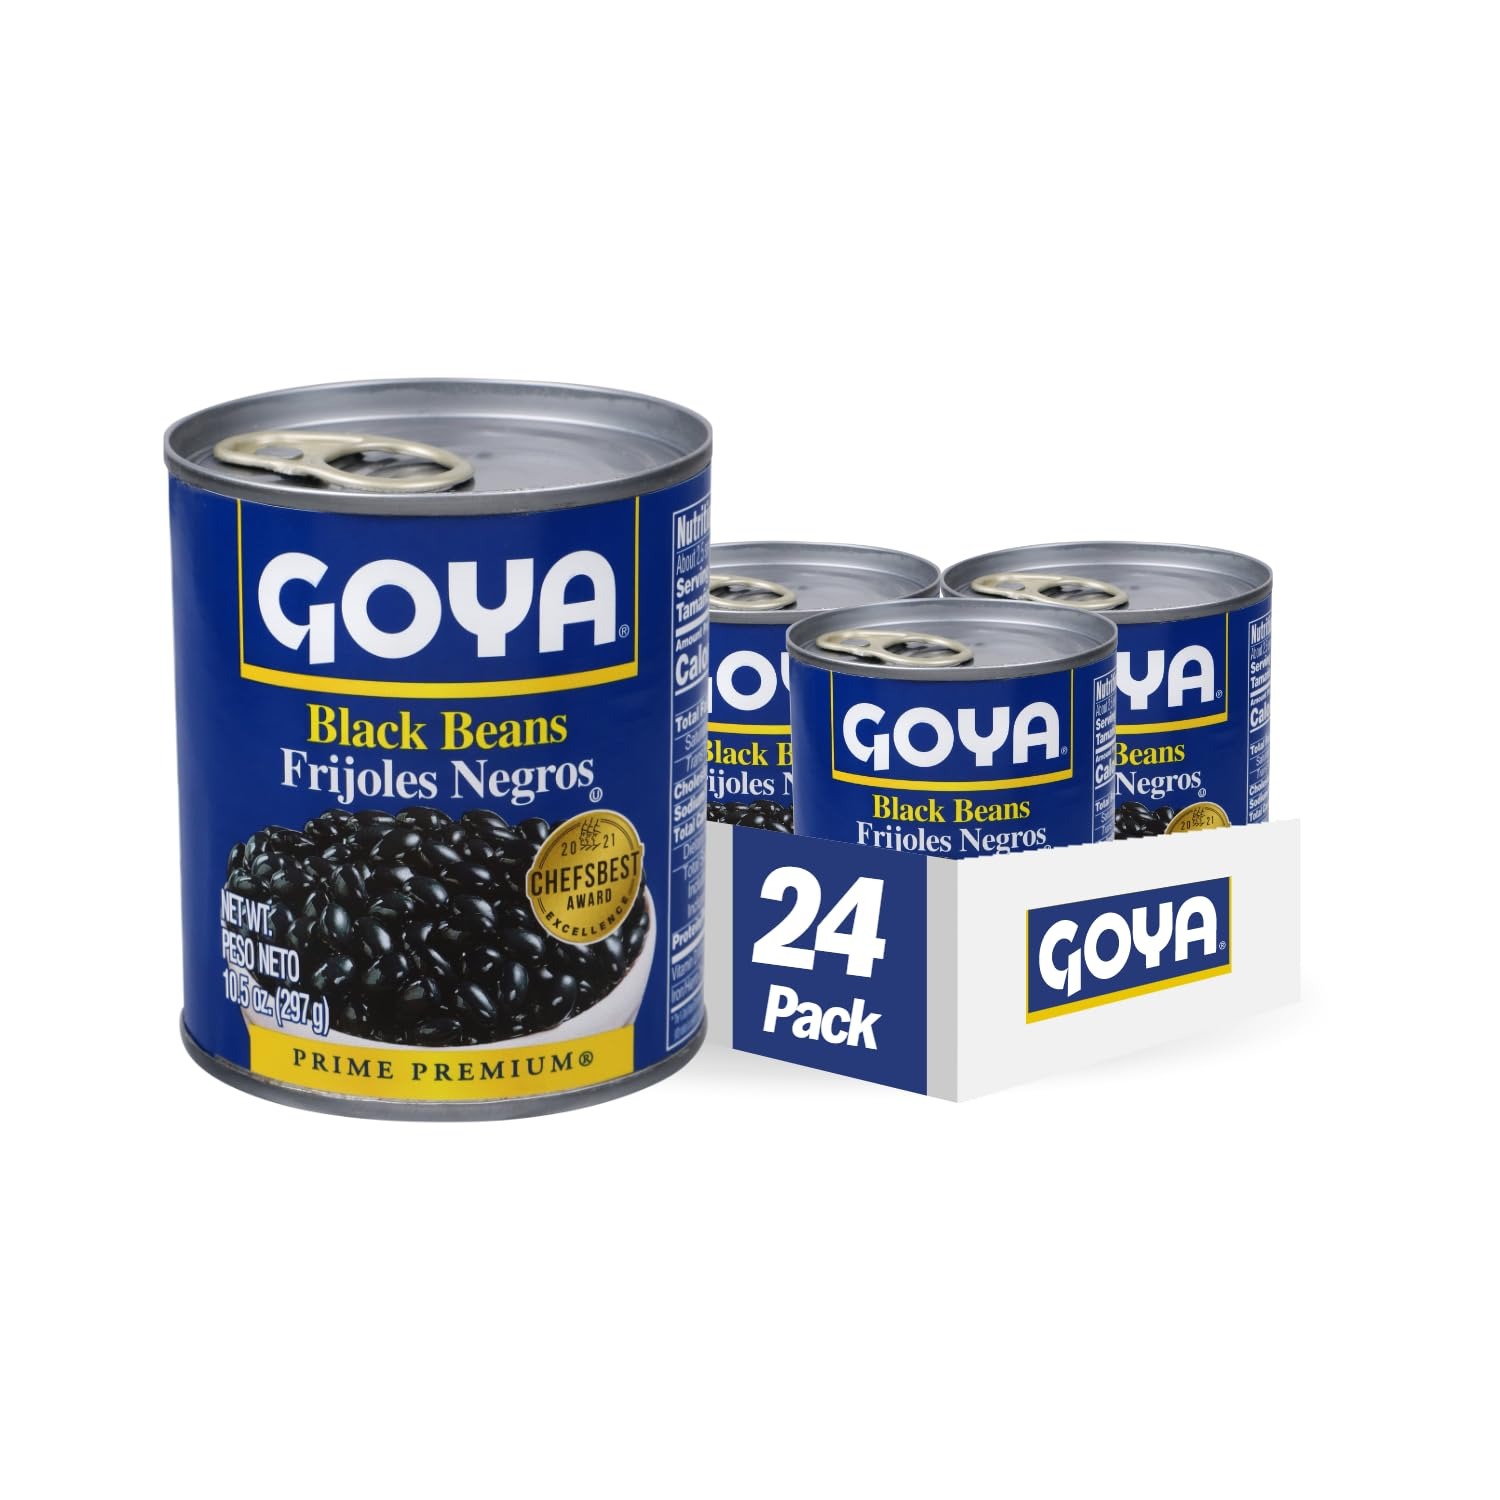
Item Name: Goya Foods Black Beans, 10.5 Ounce (Pack of 24)
Bullet Point 1: PLUMP, SMOOTH AND CREAMY BLACK BEANS | These delicious and versatile black beans have an amazing earthy flavor and smooth and creamy texture. They’re a staple in classic recipes and an ideal ingredient for plant-based meals
Bullet Point 2: EXCELLENT DIET COMPATIBILITY | Gluten-Free, Low Fat, Cholesterol-Free, Trans Fat Free and Kosher | Good Source of Fiber, Iron, and Potassium
Bullet Point 3: AWARD WINNING | Winners of the ChefsBest Excellence Award 2020 | Awarded to brands that surpass quality standards established by independent professional chefs | If it's Goya… it has to be good!
Bullet Point 4: CONVENIENT | GOYA Canned Black Beans are a perfect fit for a busy lifestyle. Use the Easy Open Lid, then season, heat and serve
Bullet Point 5: PACK OF 24: 10.5 OZ CANS | Single unit 29 oz. cans also available on Prime Pantry
Value: 252.0
Unit: Ounce

Price: 0.76